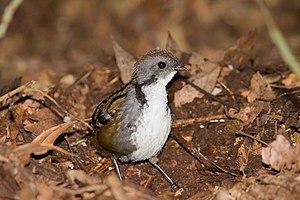
L'Orthonyx de Temminck est une espèce endémique d'Australie de passereaux de la famille des Orthonychidae.